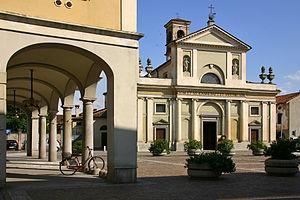
Vespolate est une commune italienne de la province de Novare dans la région Piémont en Italie.